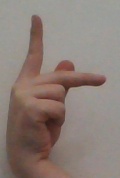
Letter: dha